Western philosophy

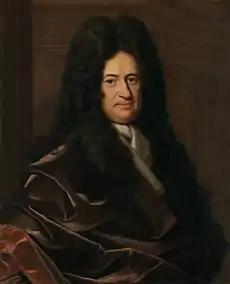
Gottfried Wilhelm Leibniz, 1695

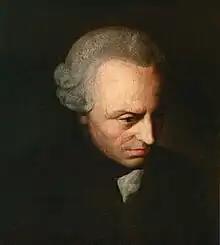
Portrait of Immanuel Kant,

Some central topics of Western philosophy in its early modern (also classical modern) period include the nature of the mind and its relation to the body, the implications of the new natural sciences for traditional theological topics such as free will and God, and the emergence of a secular basis for moral and political philosophy. These trends first distinctively coalesce in Francis Bacon's call for a new, empirical program for expanding knowledge, and soon found massively influential form in the mechanical physics and rationalist metaphysics of René Descartes.